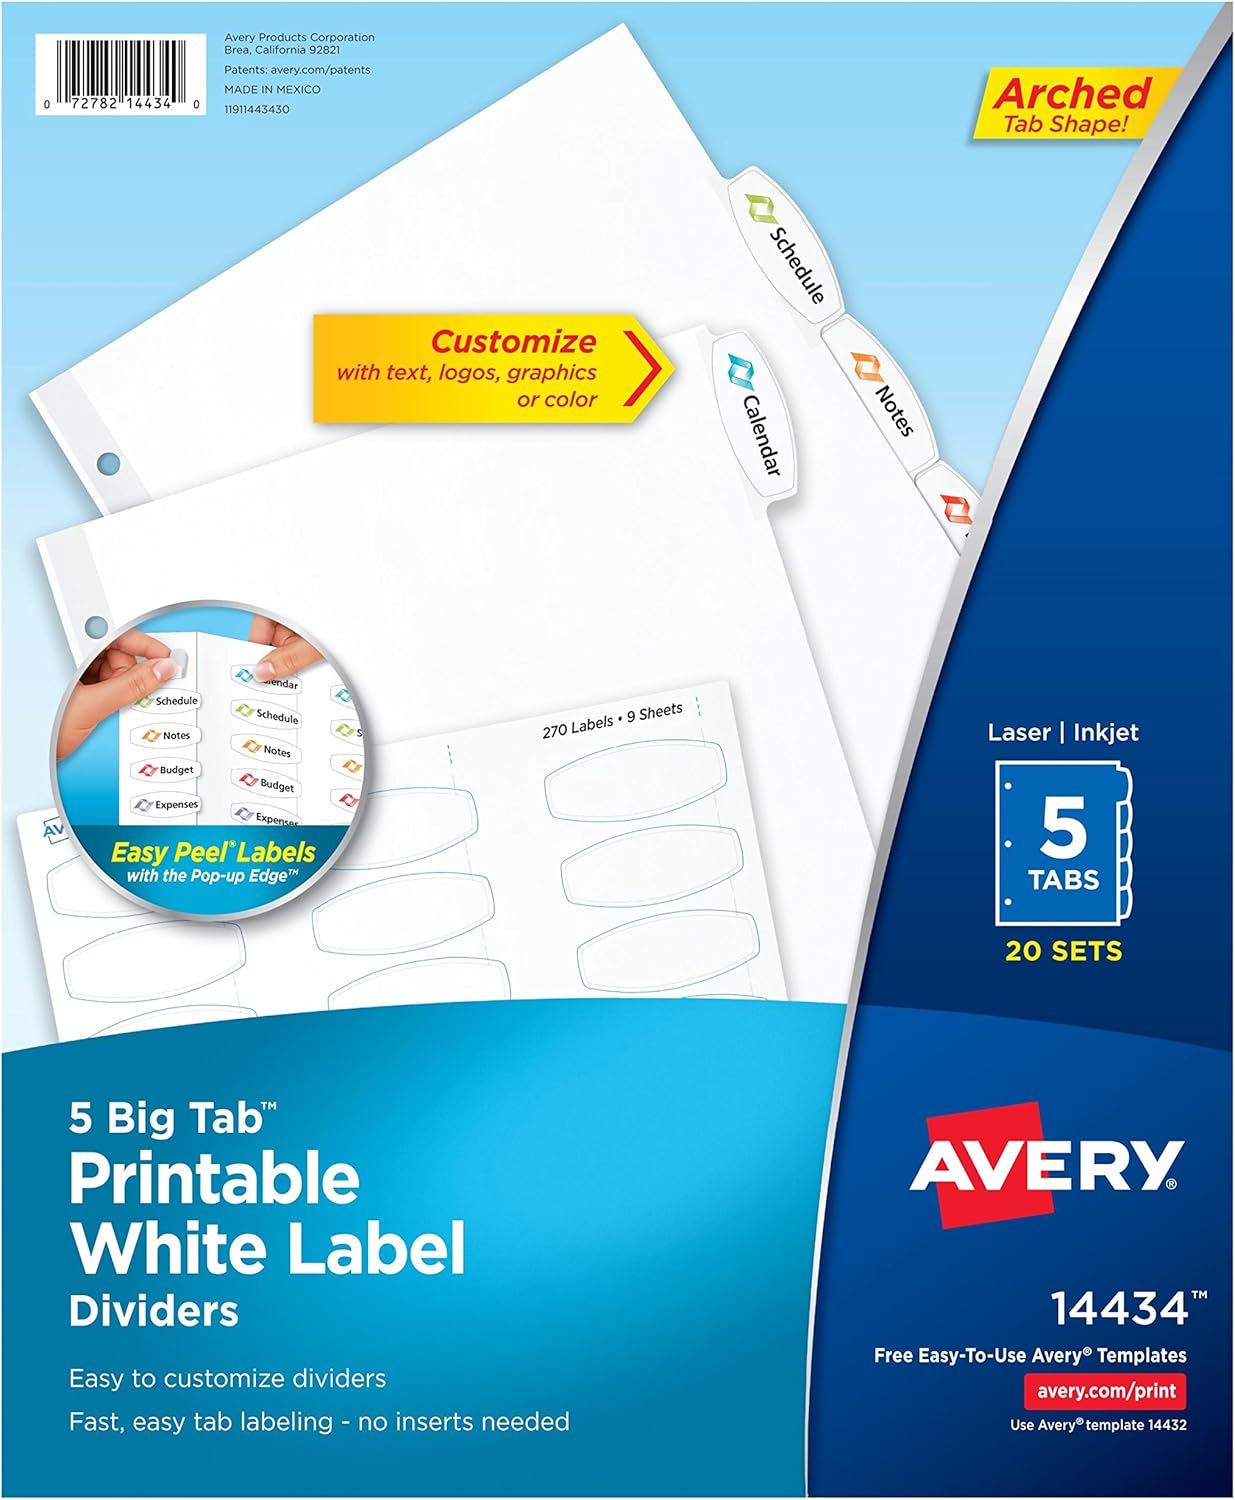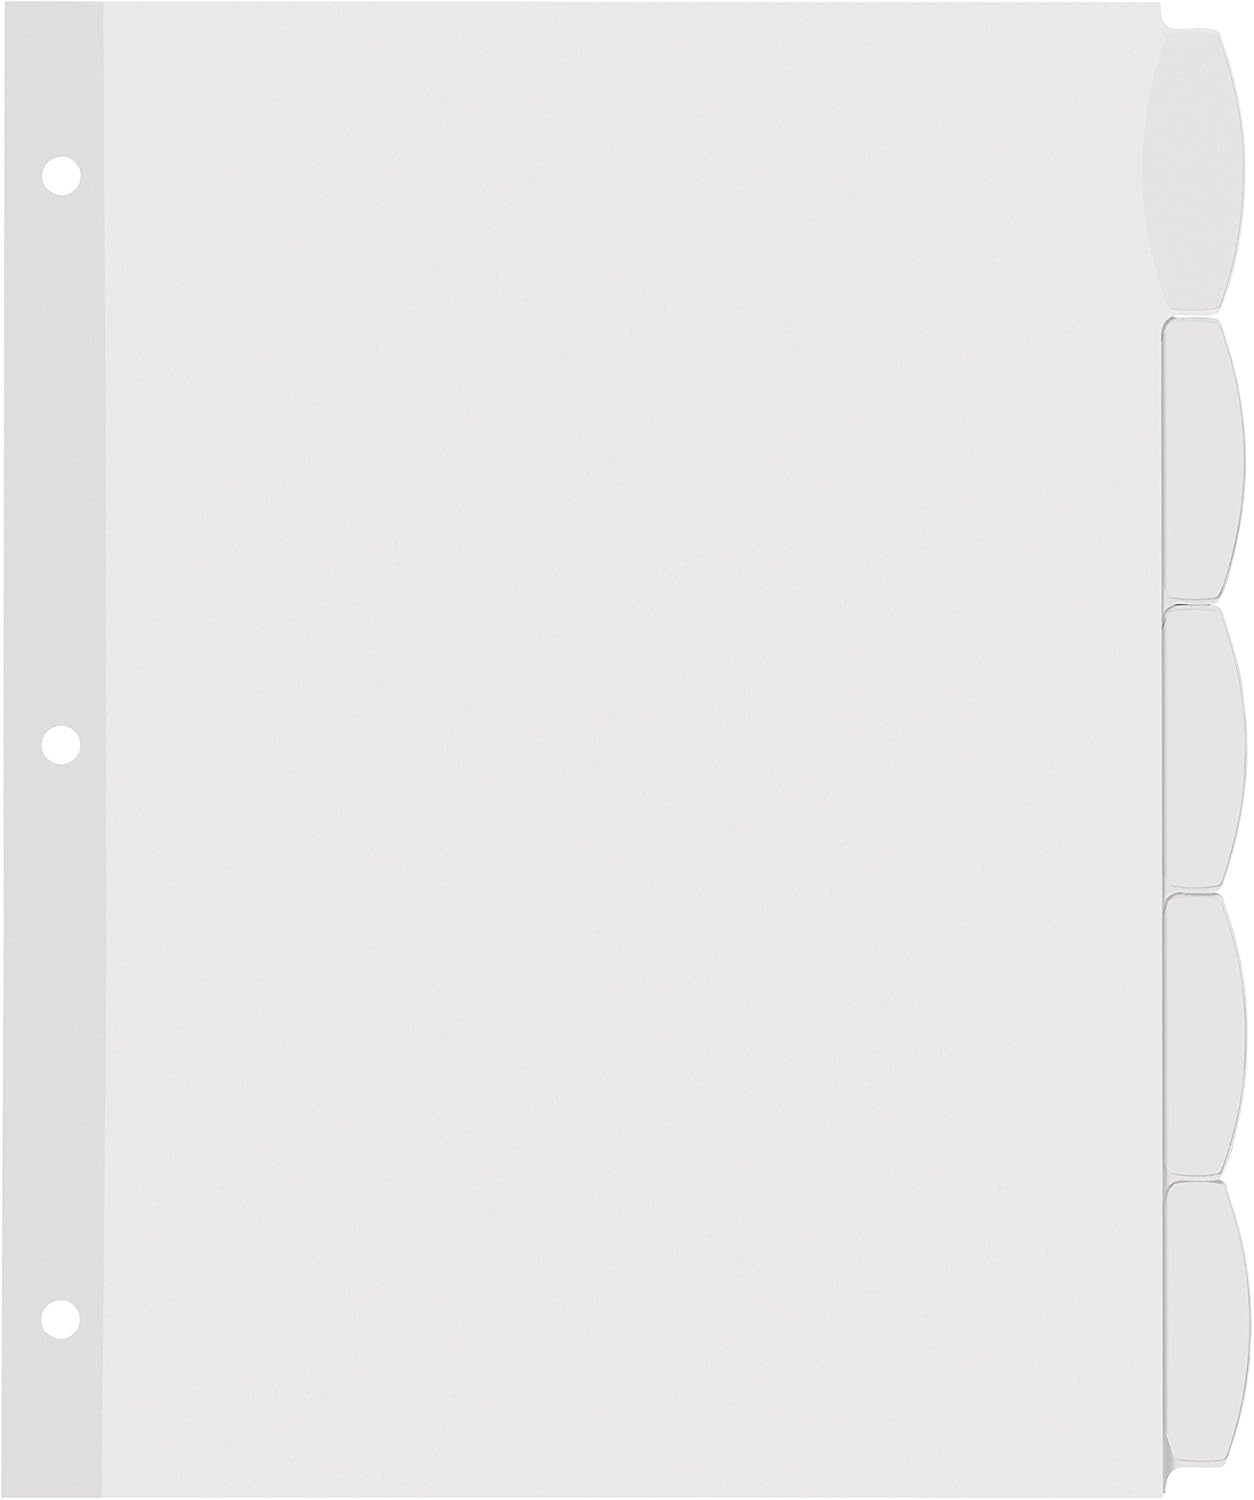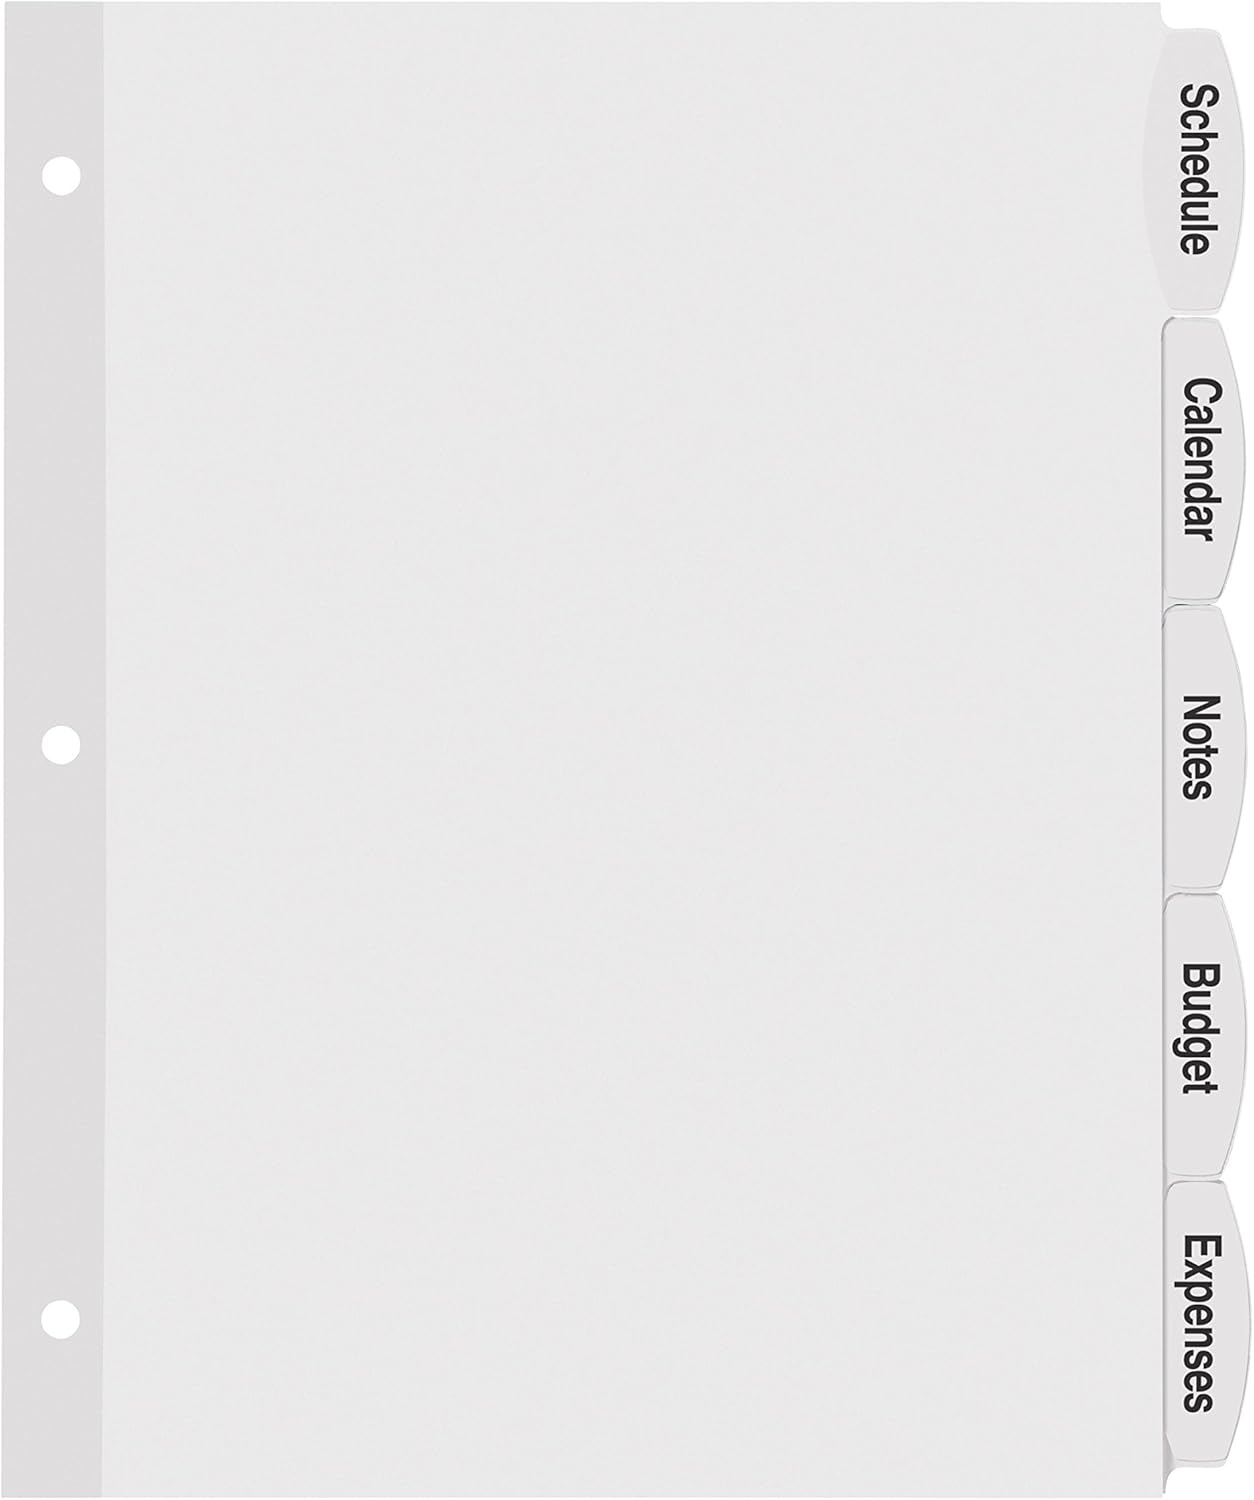
Avery Big Tab Printable White Label Dividers with Easy Peel, 5 Tabs, 20 Sets (14434)
Category: Office Products
Create customized dividers quickly and easily with these Big Tab Printable White Label Dividers. The arched-shaped tab labels are simple to personalize using the free templates and designs on the Avery site/print. You can print your labels in black and white, or create a custom color set using a laser or inkjet printer. The print-to-the-edge Easy Peel labels, featuring our Pop-up Edge, make it fast and simple to personalize your tabs, with no inserts required. Simply bend back the label sheet, peel your label and apply to the divider tabs.
Features: Create custom dividers fast and easy | Personalize tab labels with text logos graphics or custom colors on the Avery site | Easy Peel feature provides fast tab labeling--no inserts needed | Arched tabs and labels provide a contemporary look | Print in black & white or color